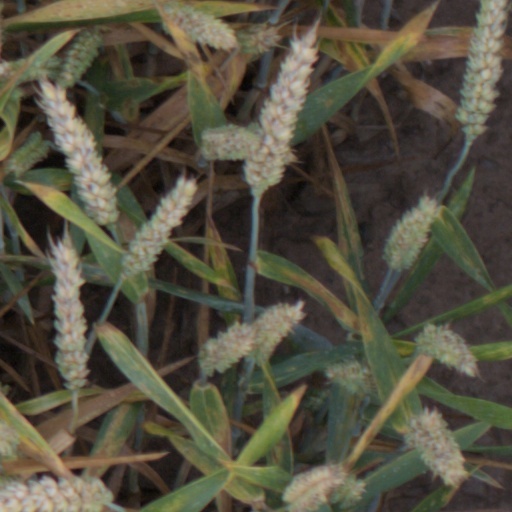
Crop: wheat